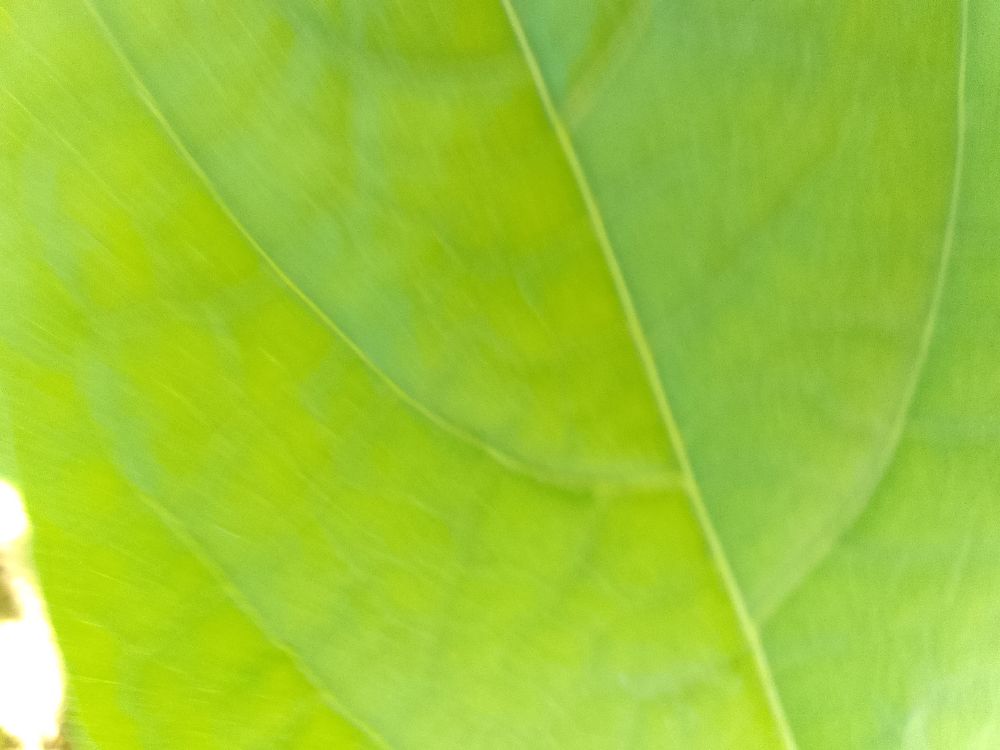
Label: healthy